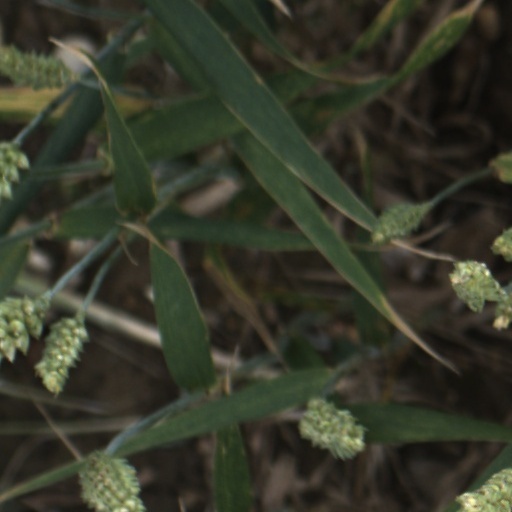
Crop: wheat